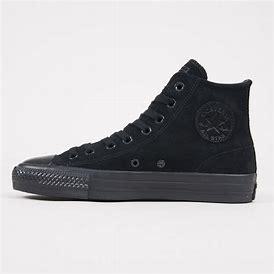
Brand: Converse
Model: Ctas